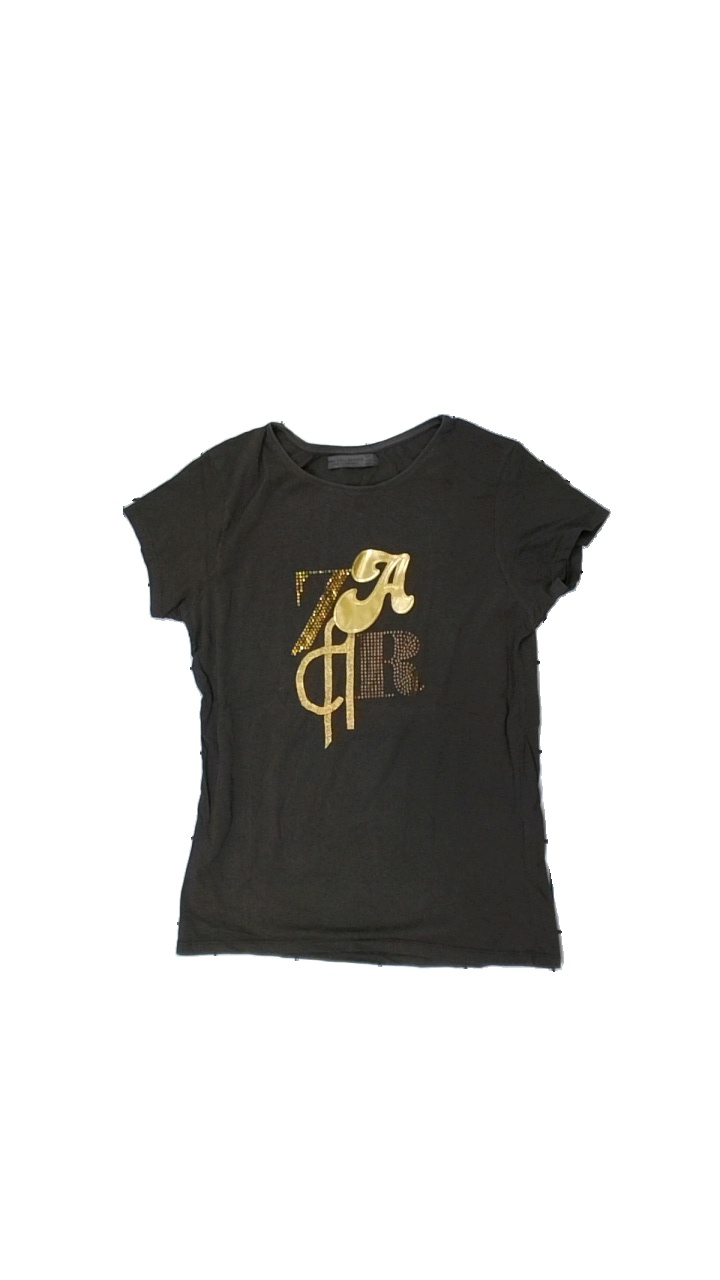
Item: T-shirt (Ladies)
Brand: Zara
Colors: Brown
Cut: Regular
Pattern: Other
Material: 100% cotton
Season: All
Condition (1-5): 3
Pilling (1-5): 4
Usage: Export
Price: <50